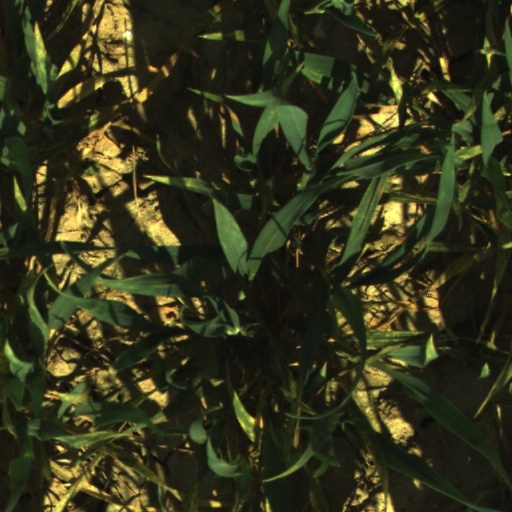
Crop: wheat